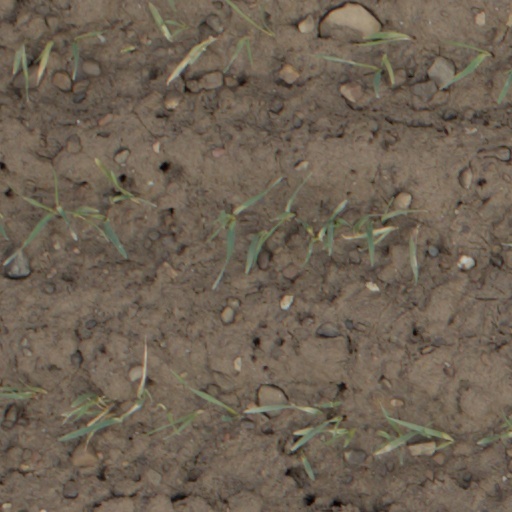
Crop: wheat